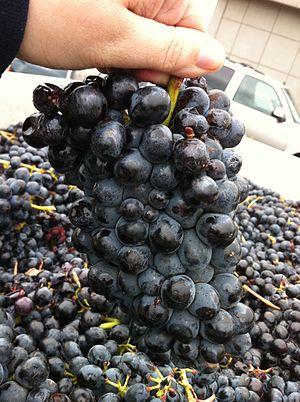
La barbera est un cépage rouge populaire du nord de l'Italie, spécialement du Piémont.